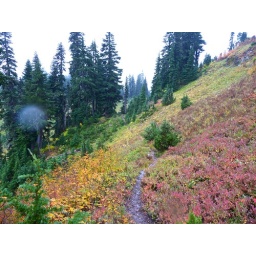
Colorful and wet meadows near Chinook Pass. Our pants became totally soaked from brushing against the plants along the trail.